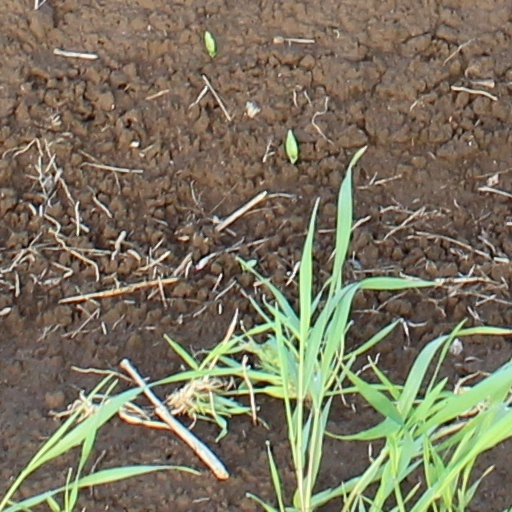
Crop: wheat